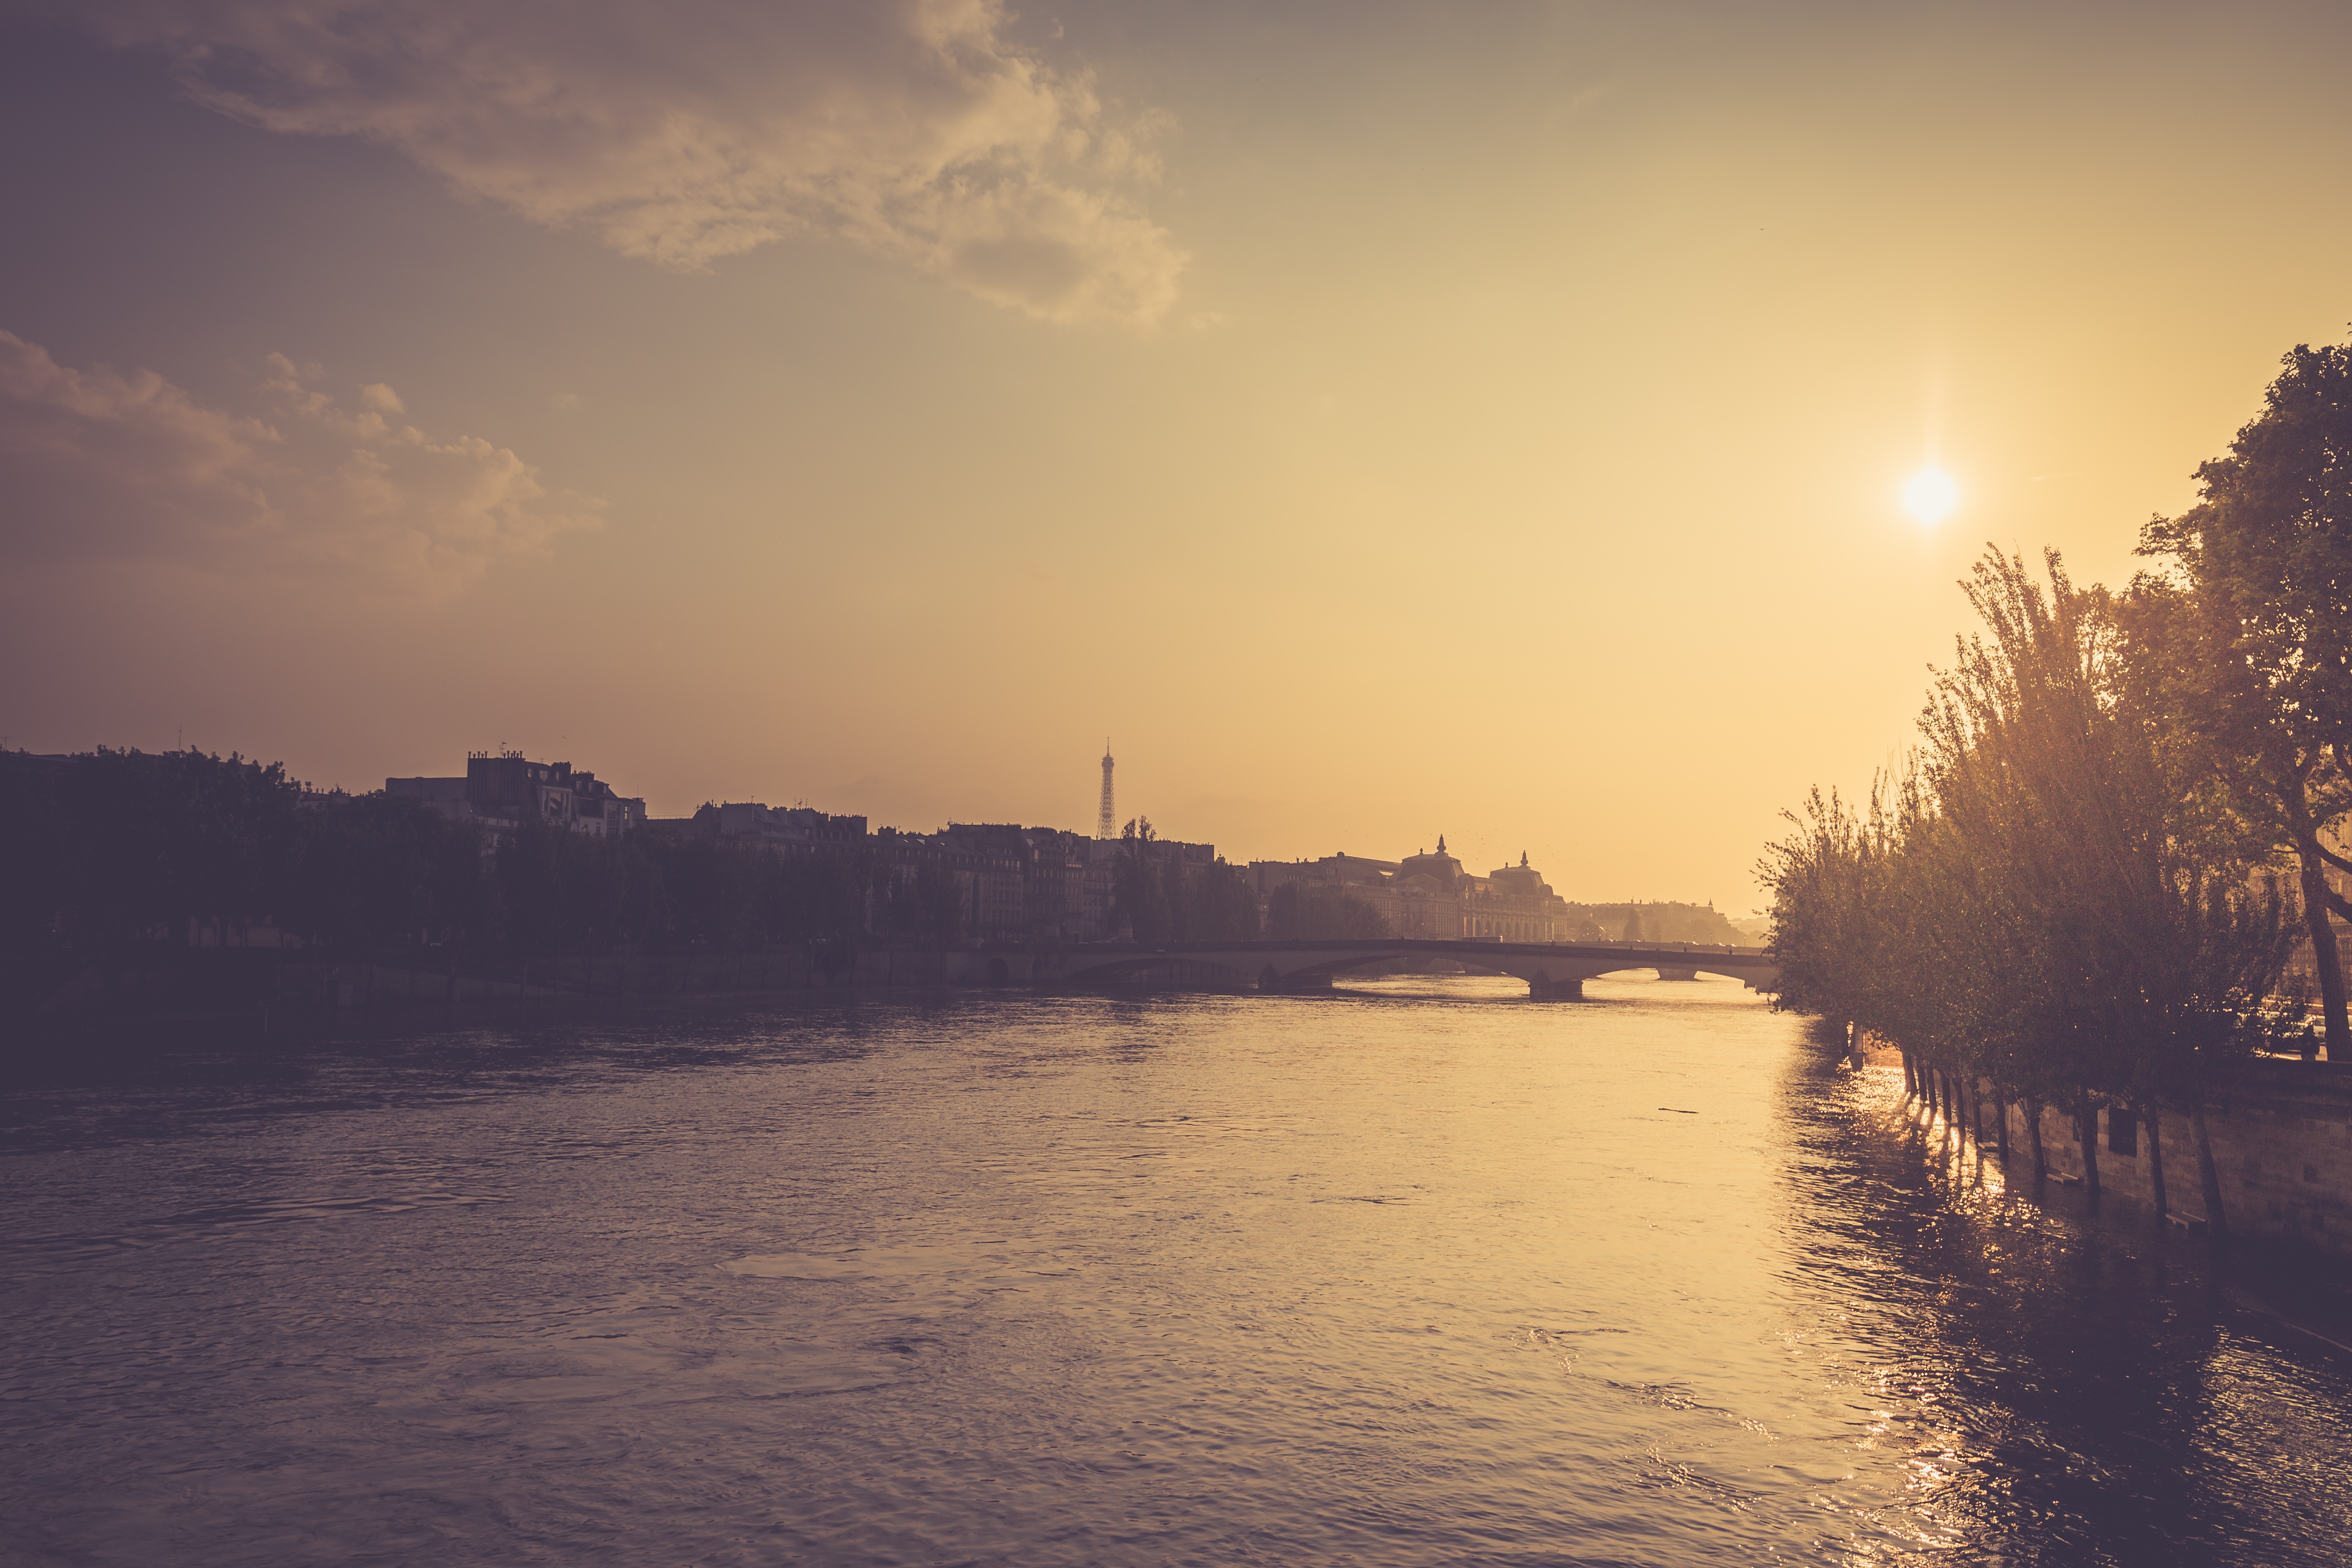
sea, horizon, cloud, sky, sun, sunrise, sunset, sunlight, morning, dawn, river, dusk, evening, reflection, afterglow, atmospheric phenomenon